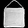
Label: Bag